Sciri

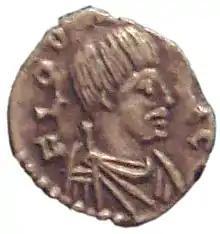
Effigy of Odoacer, who is thought to be of Scirian descent

The Sciri, or Scirians, were a Germanic people. They are believed to have spoken an East Germanic language. Their name probably means "the pure ones".